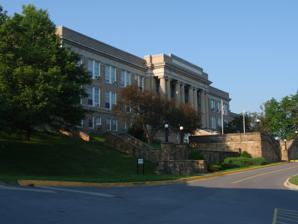
Building: Fairmont Normal School Administration Building
Country: United States of America
Year built: 1917
United States historic place Fairmont Normal School Administration Building U.S. National Register of Historic Places Administration Building, now Hardway Hall, in 2008 Location in Virginia Show map of West Virginia Location in United States Show map of the United States Location Jct. of Locust Ave. and Bryant St., Fairmont, West Virginia Coordinates 39°28′59″N 80°9′37″W / 39.48306°N 80.16028°W / 39.48306; -80.16028 Area 1.5 acres (0.61 ha) Built 1917 Architect Paul A. Davis III Architectural style Classical Revival NRHP reference No. 94000216 Added to NRHP March 28, 1994 Fairmont Normal School Administration Building is a historic school building located on the campus of Fairmont State University at Fairmont , Marion County, West Virginia .  It was built between 1915 and 1917, and is a large three-story Classical Revival style building sited atop a hill overlooking Locust Avenue. Its light coated brick exterior walls are ornamented with limestone and terra cotta details.  Its front features a portico with eight Ionic order columns with shafts made of Indiana Blue Limestone .  The original building measured 265 feet by 65 feet; the west wing was added in 1927. The building was renamed Hardway Hall in 1989 for Wendell G. Hardway, a former president of Fairmont State College. It was listed on the National Register of Historic Places in 1994. References